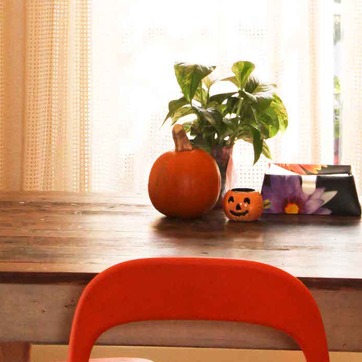
Material: food